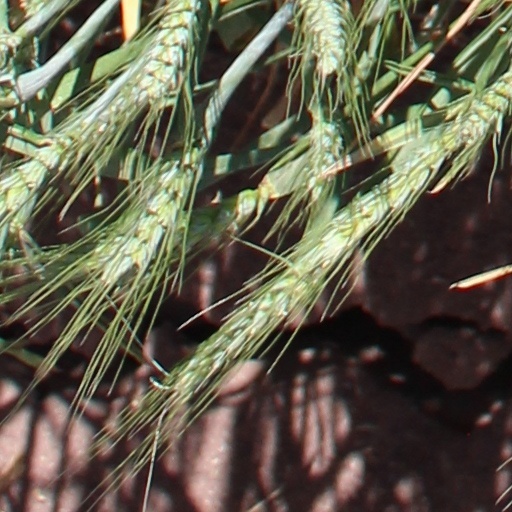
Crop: wheat